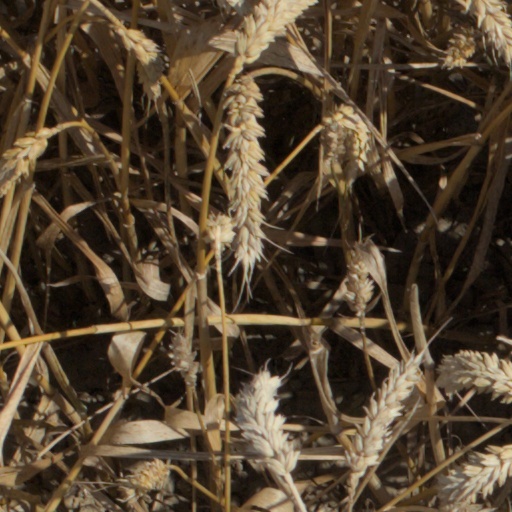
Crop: wheat